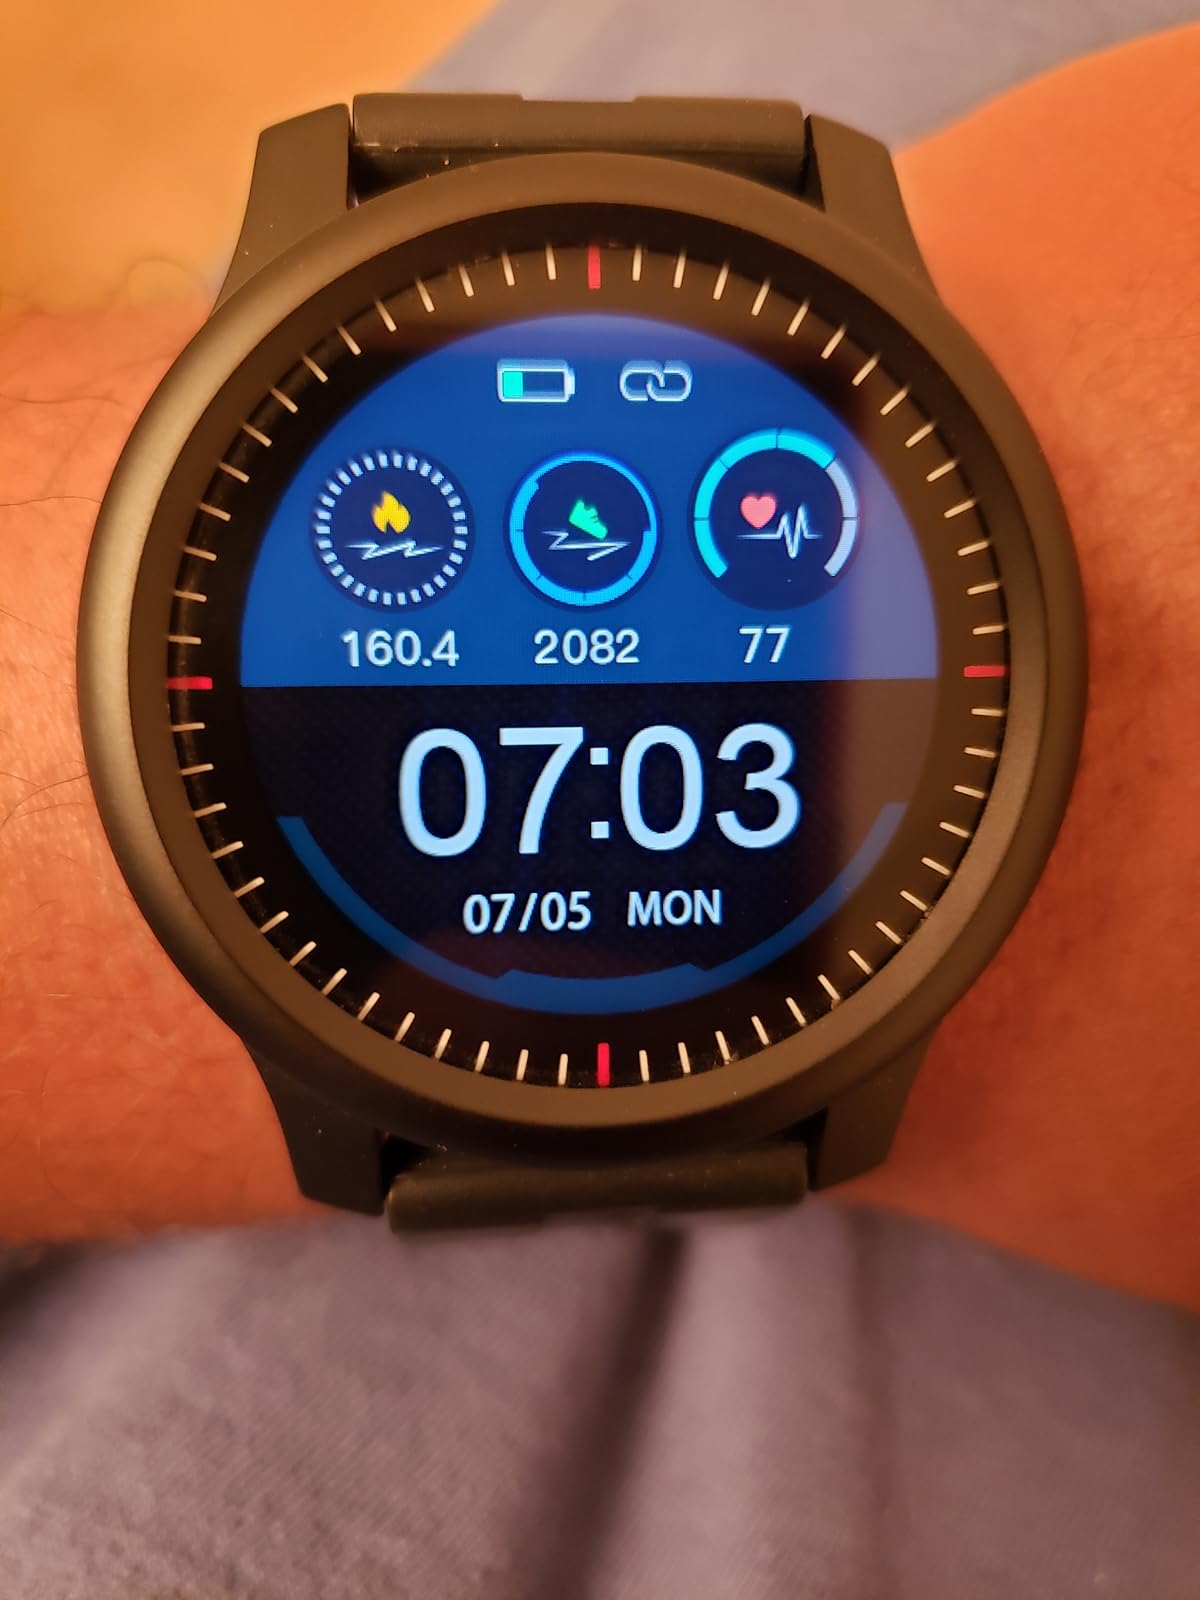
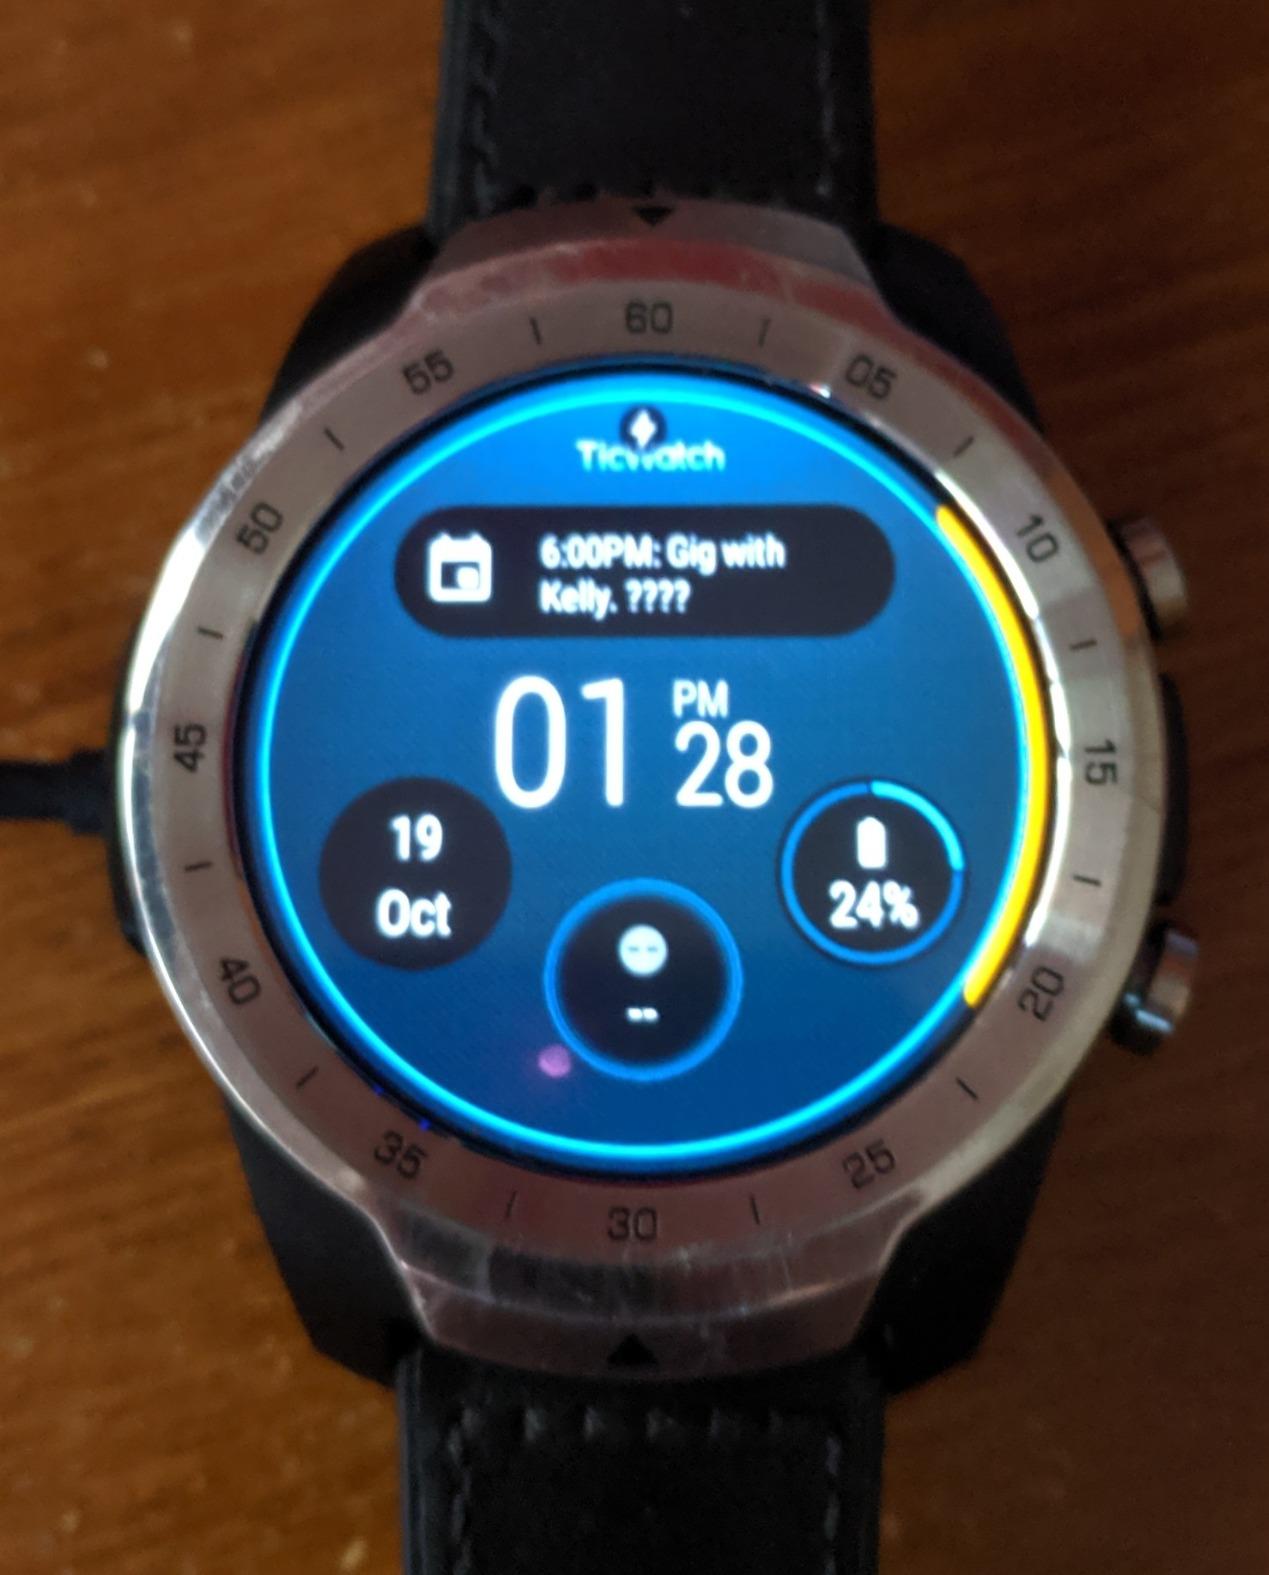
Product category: smartwatch
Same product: no